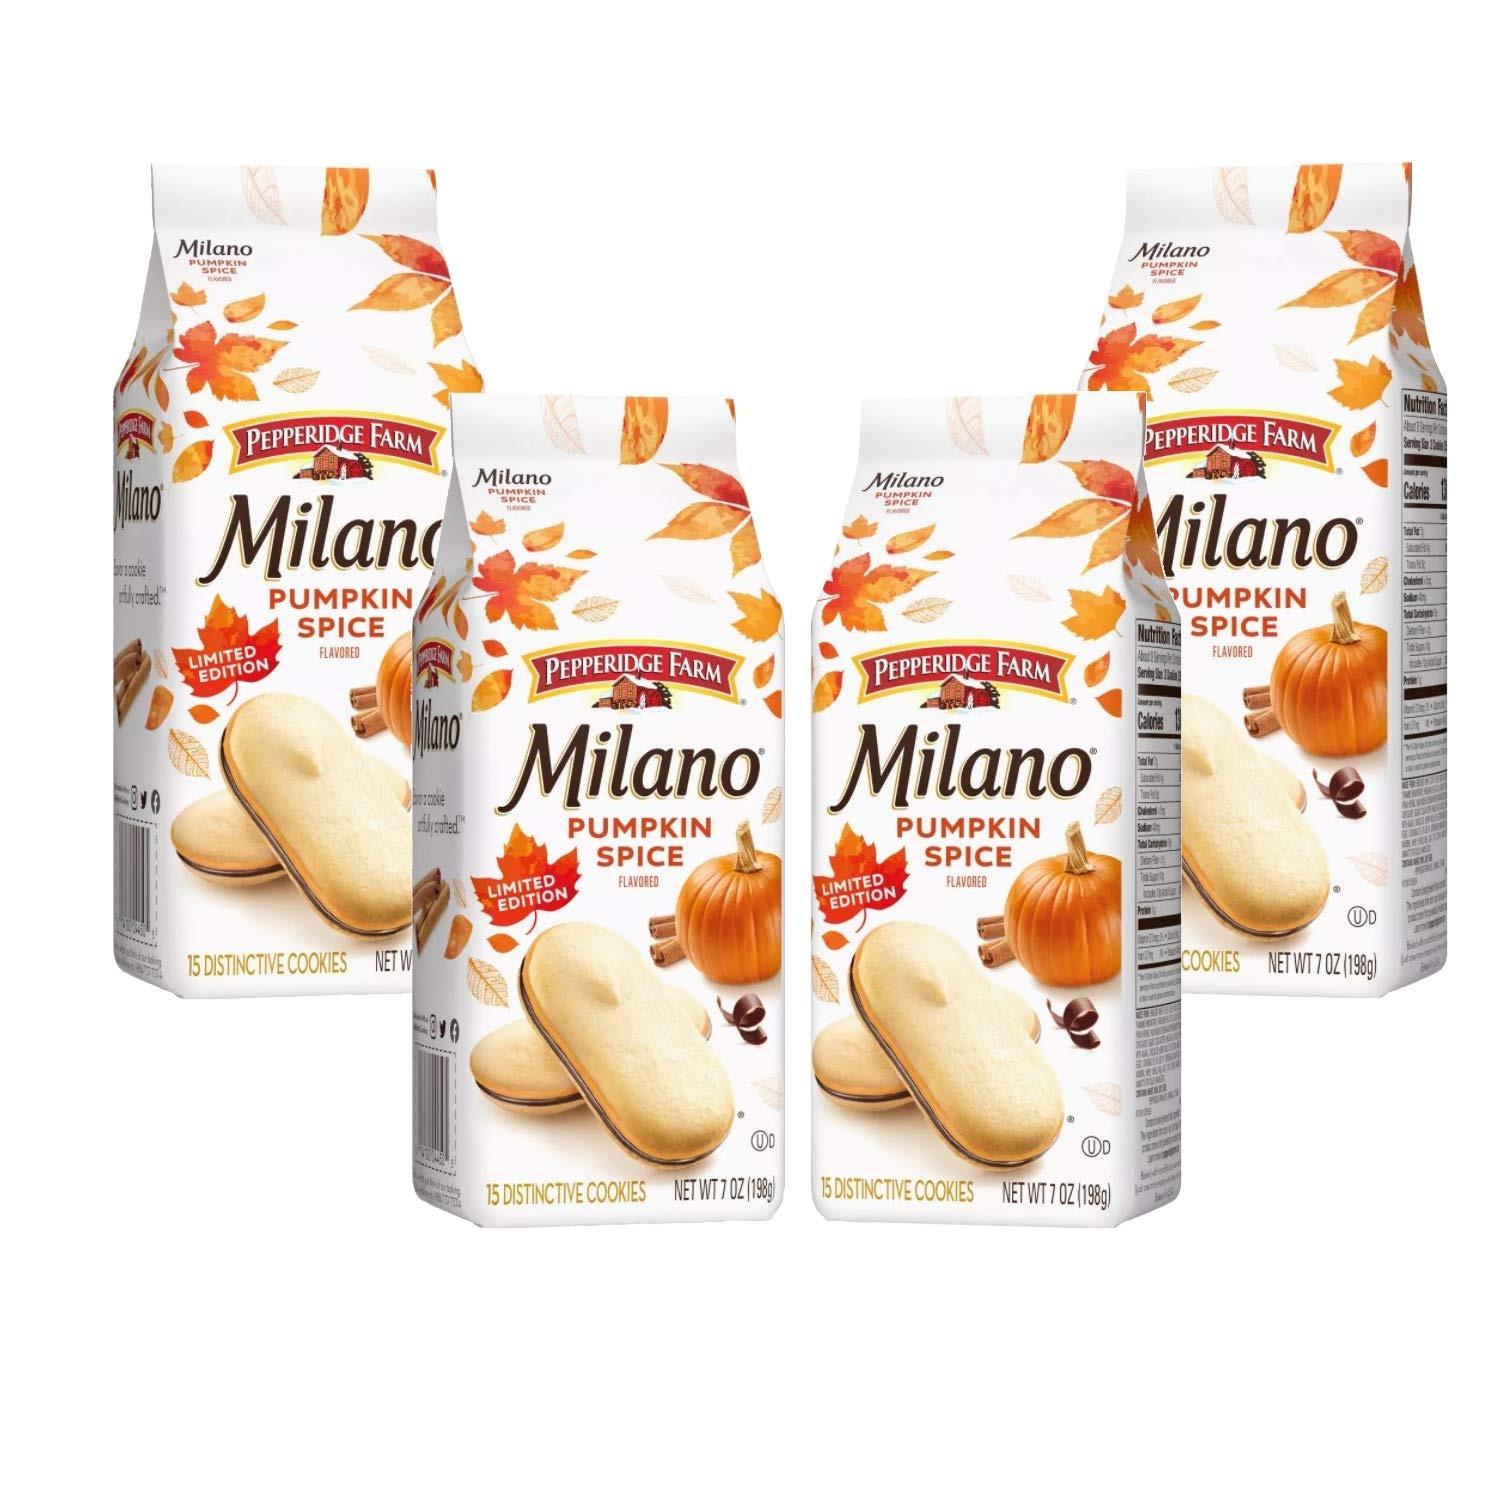
Item Name: Pepperidge Farm, Milano Cookies, Limited Edition, Pumpkin Spice, 7oz Bag (Pack of 4)
Bullet Point: Pepperidge Farm, Milano Cookies, Limited Edition, Pumpkin Spice, 7oz Bag (Pack of 4)
Product Description: Pepperidge Farm, Milano Cookies, Limited Edition, Pumpkin Spice, 7oz Bag (Pack of 4)
Value: 28.0
Unit: ounce

Price: 3.485